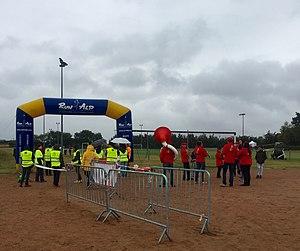
Arrivée de la course du sentier des lônes 2016 à Balan (Ain), 14 km.
Balan est une commune française située dans le département de l'Ain en région Auvergne-Rhône-Alpes.